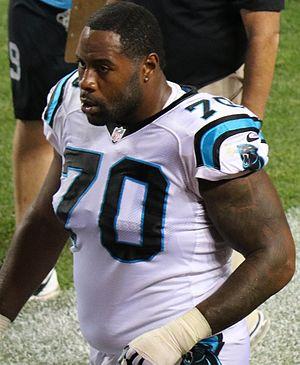
Trai Denzell Turner, né le 14 juin 1993 à La Nouvelle-Orléans, est un joueur américain de football américain.